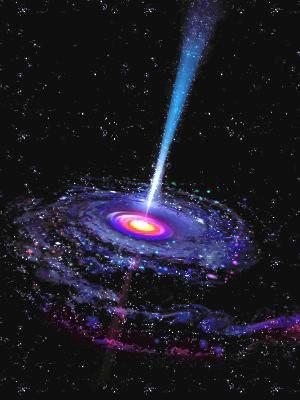
L'effet Lense-Thirring est un phénomène astrophysique de faible ampleur prédit par la relativité générale d'Albert Einstein et qui aurait un effet significatif autour d'objets en rotation très rapide et dans un champ gravitationnel extrêmement fort, comme un trou noir de Kerr. Il s'agit d'une correction relativiste apportée à la précession gyroscopique d'un corps dont la masse et la vitesse angulaire appartiennent à un ordre de grandeur qui échappe à la mécanique newtonienne.